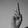
ASL letter: R